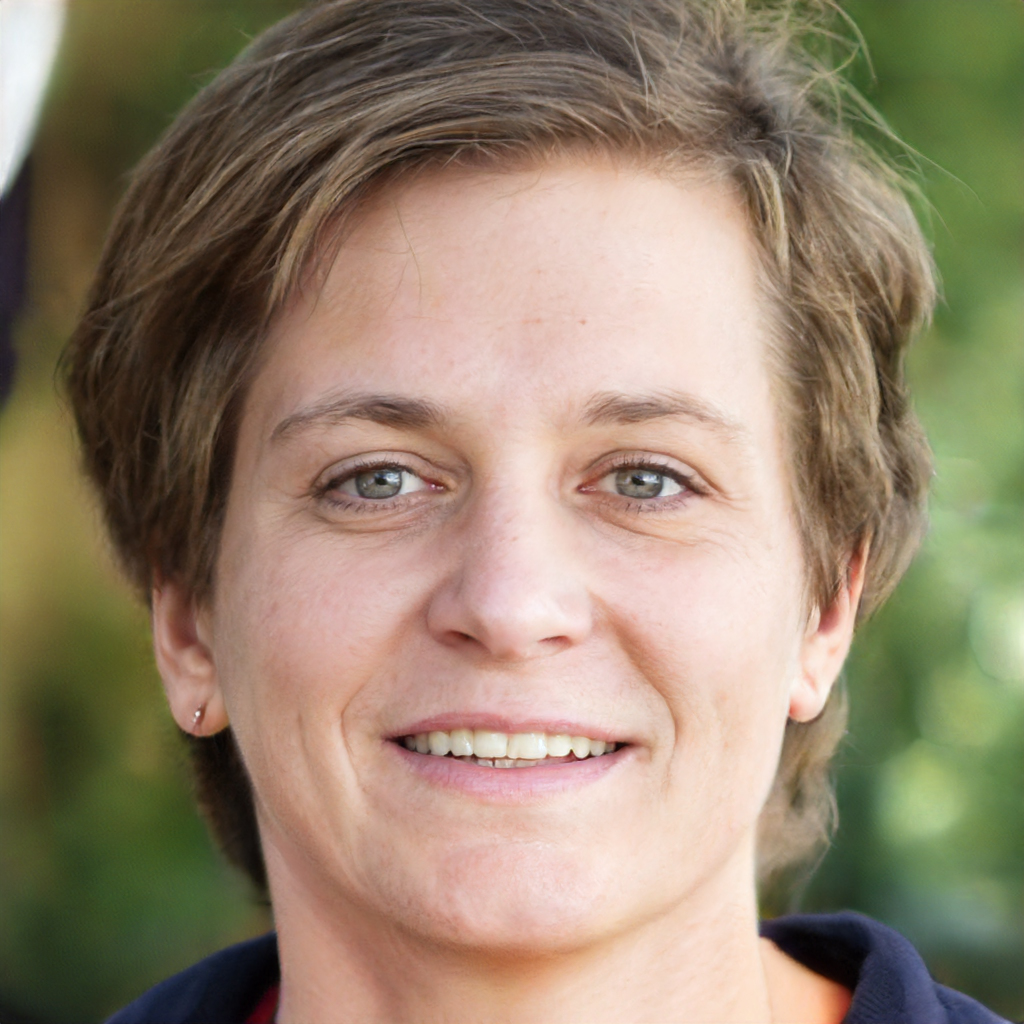
Label: No Watermark